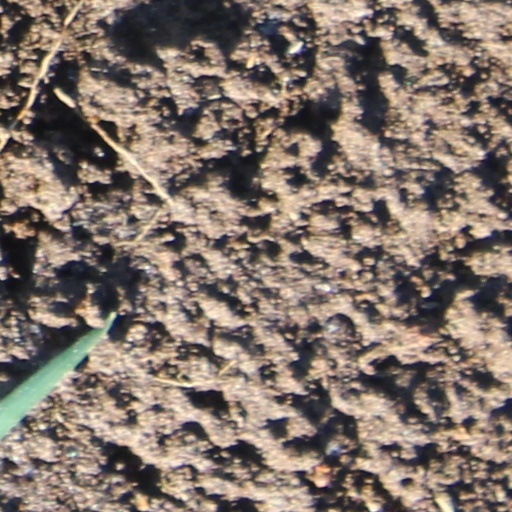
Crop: wheat